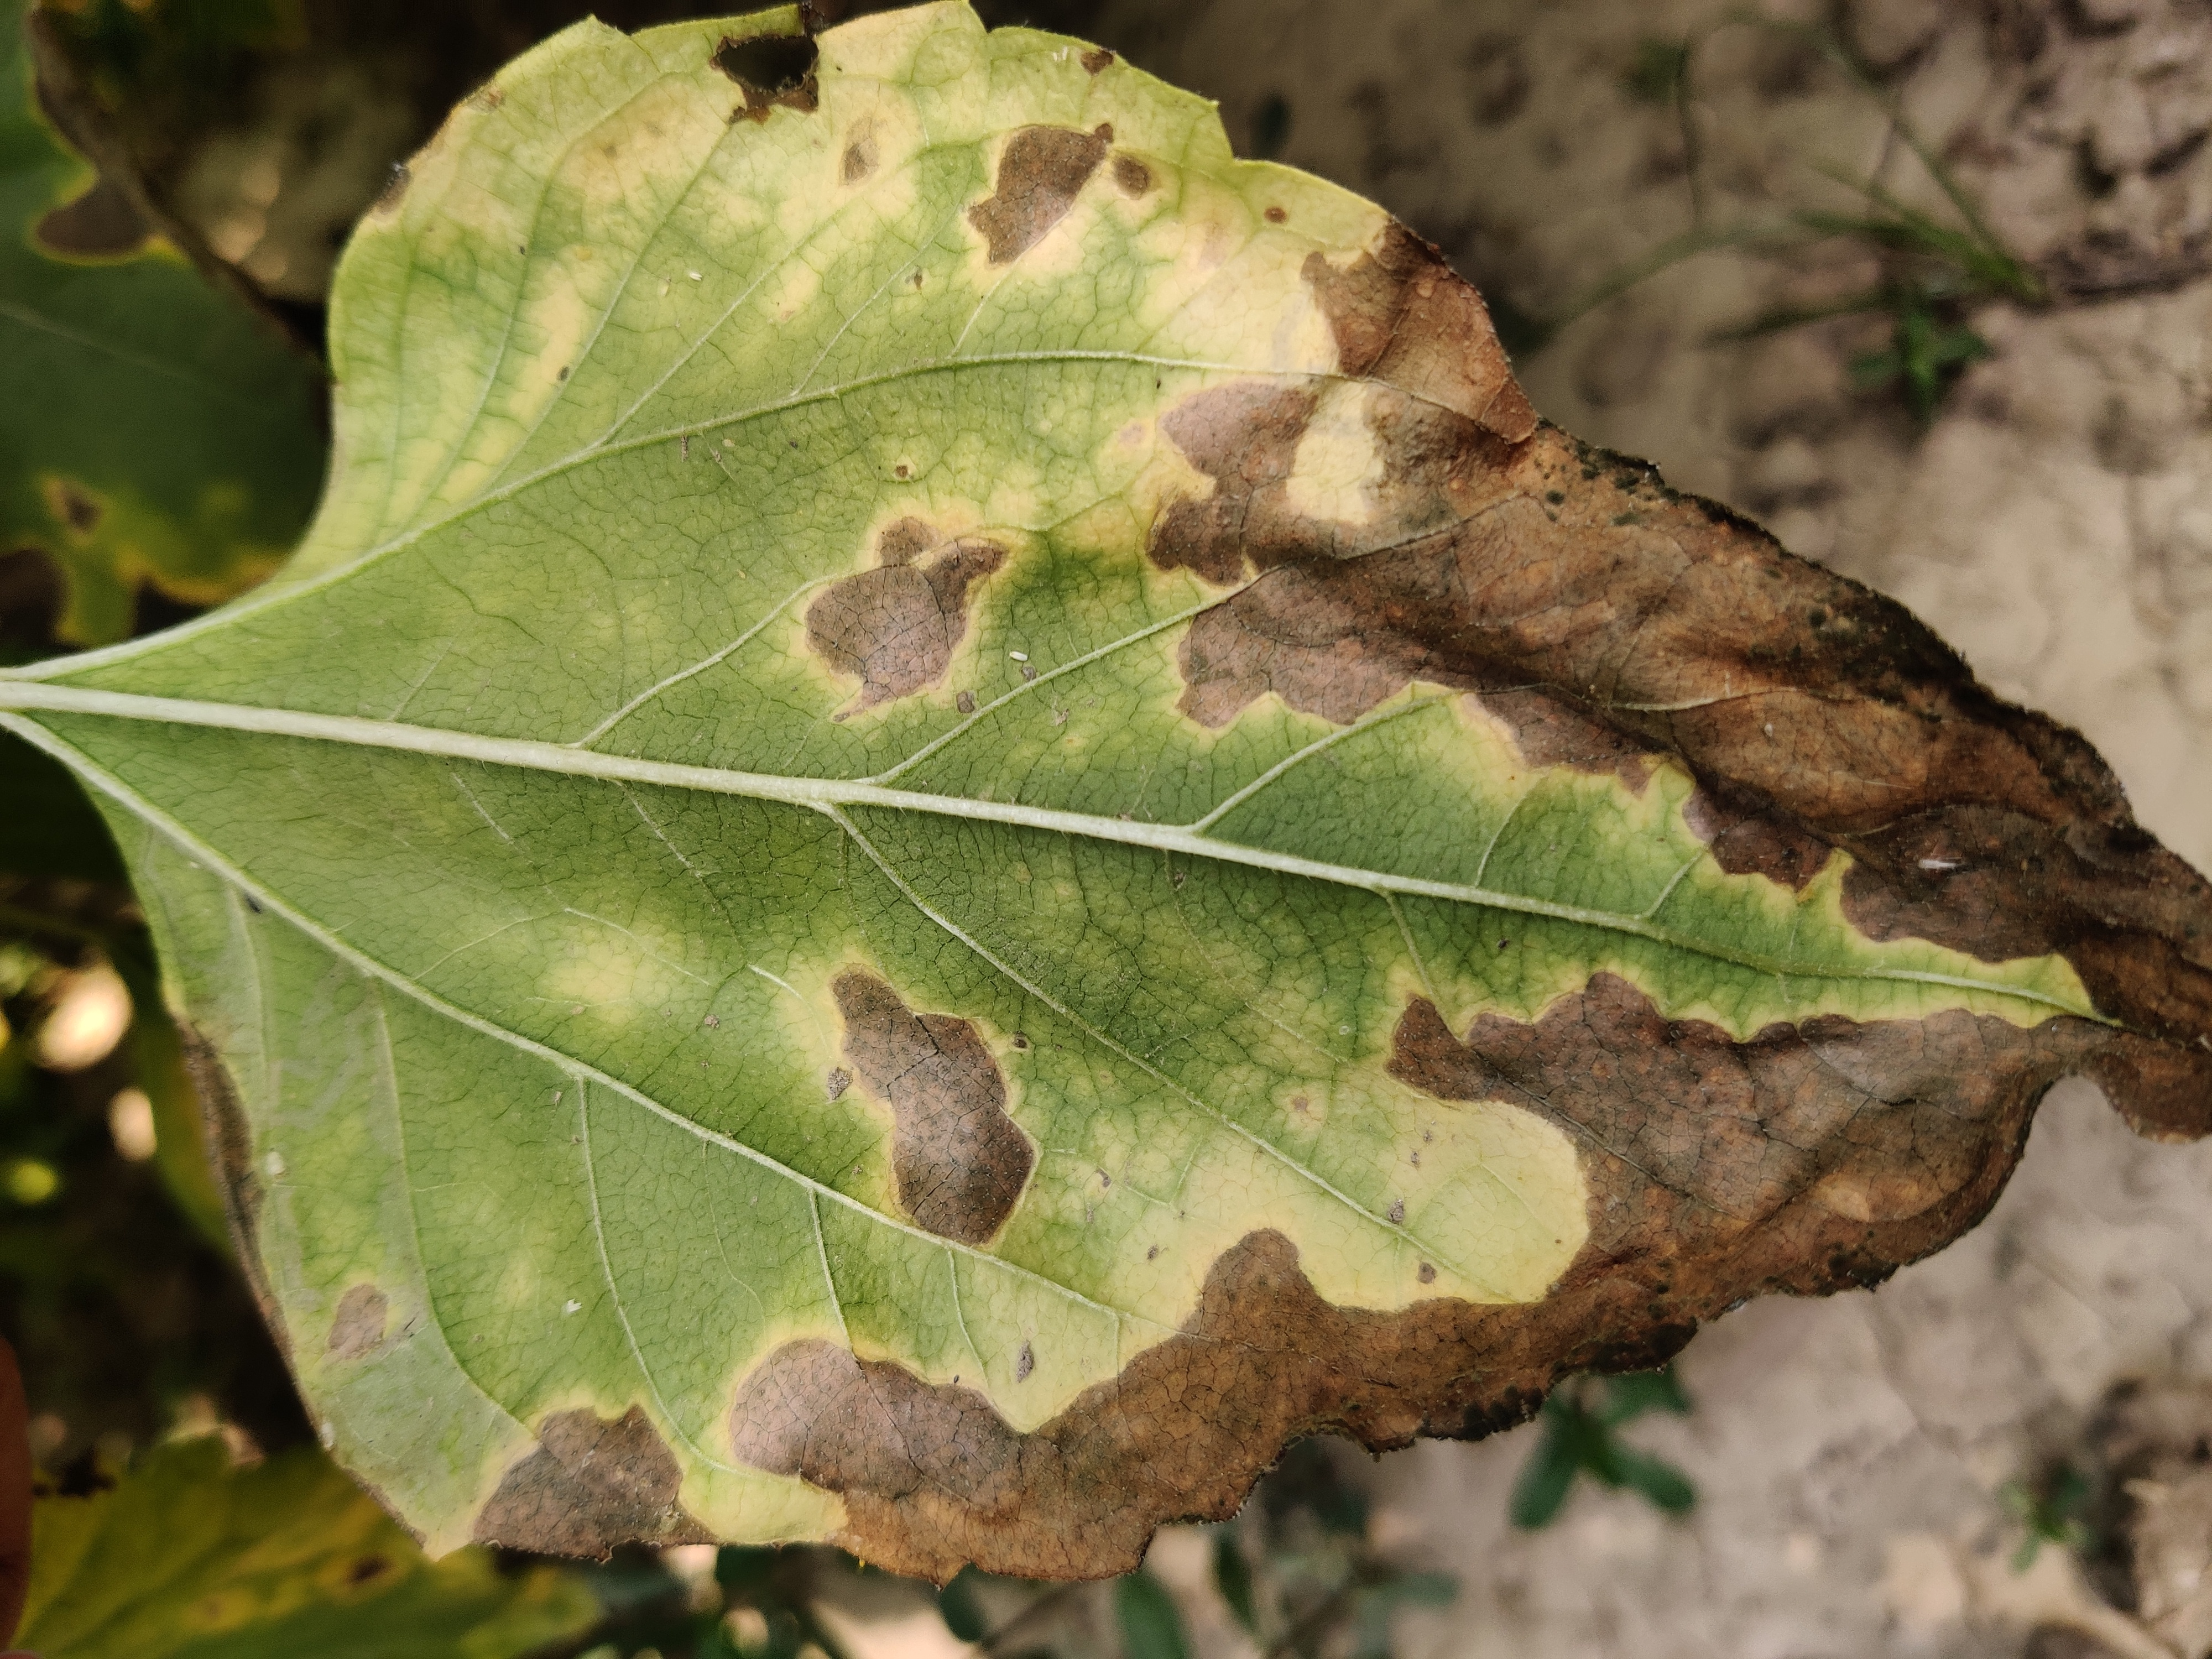
Label: Leaf_scars